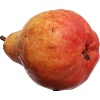
Label: Pear Red 1